Canada's Sports Hall of Fame

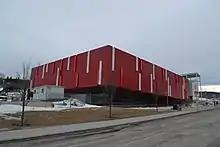
The building cantilevers from the ground

The hall of fame and museum building is located on Canada Olympic Road, at Canada Olympic Park, a ski hill and multi-purpose training and competition facility in Calgary.